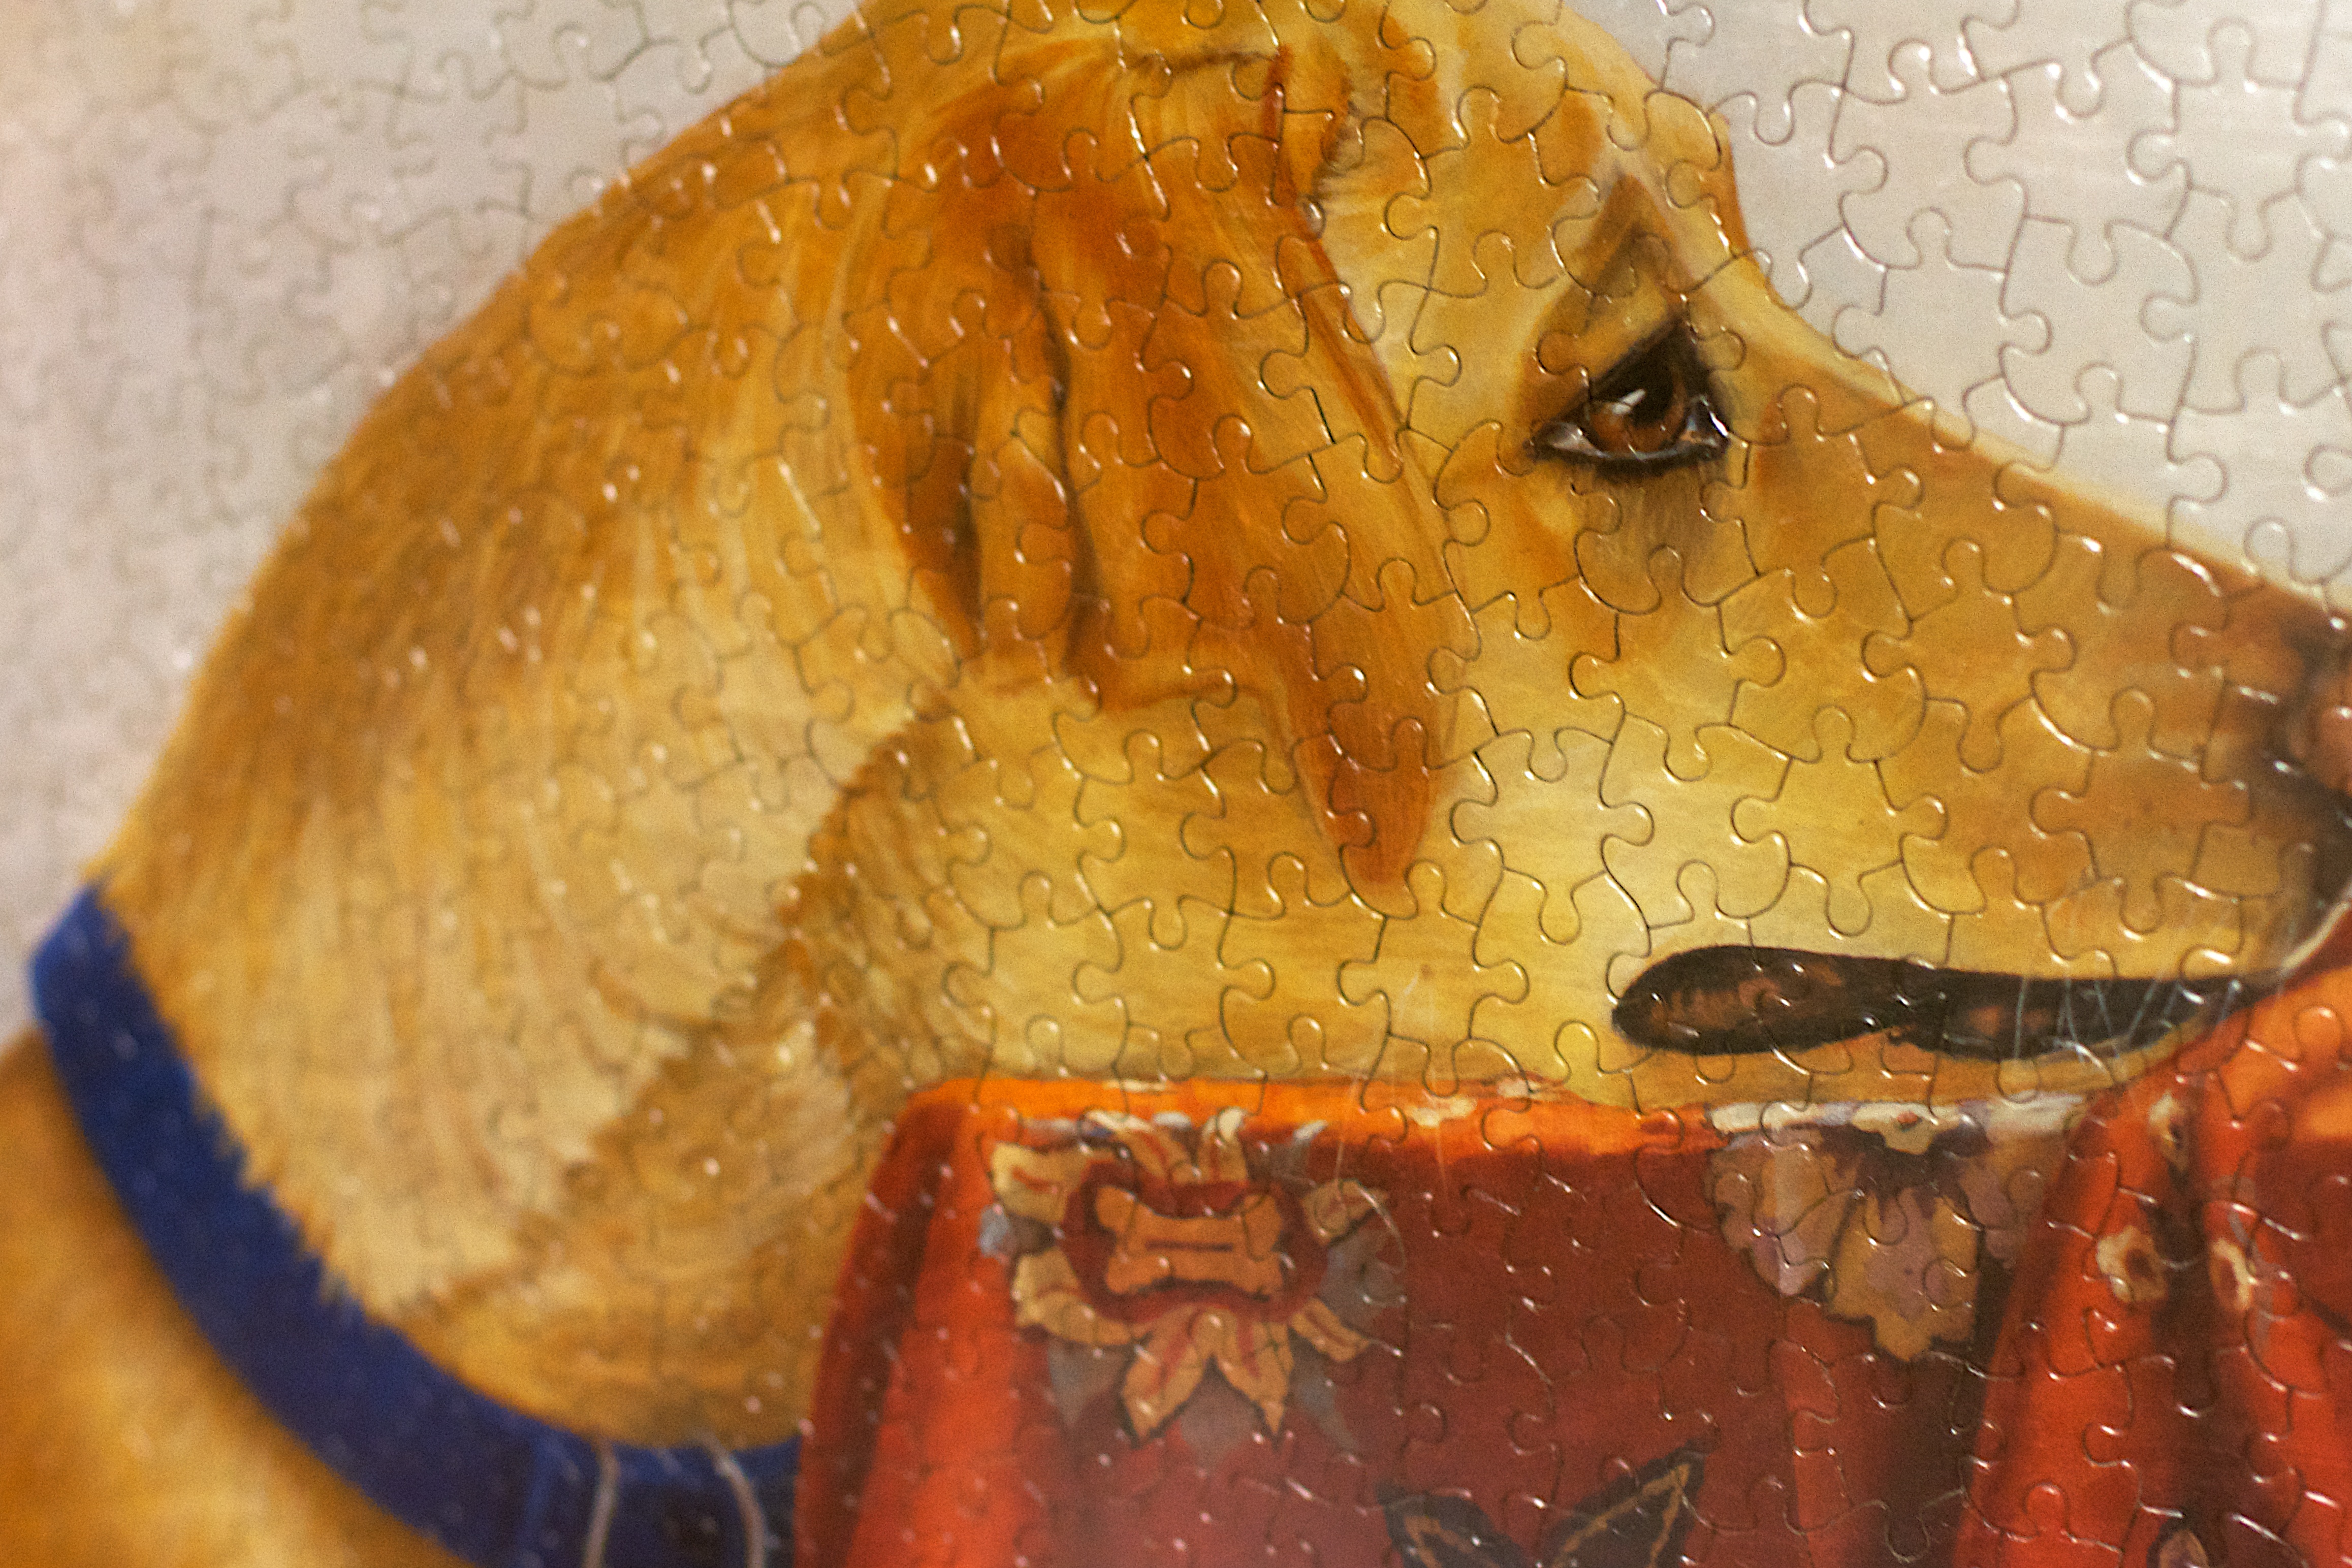
dog, head, carving, dog like mammal